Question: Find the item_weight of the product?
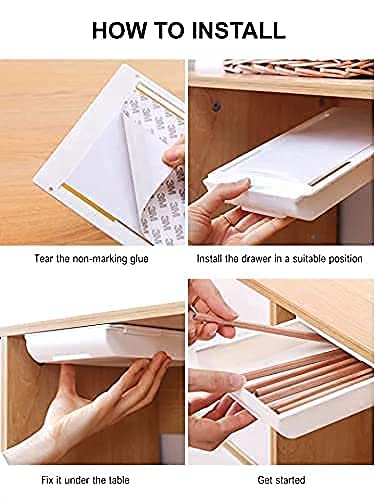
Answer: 42.0 gram